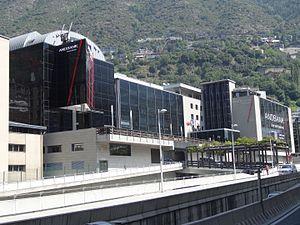
Andorra Banc Agrícol Reig SA est une banque de la principauté d'Andorre fondée en août 2001 par la fusion de la Banc Agrícol i Comercial d’Andorra et de la Banca Reig.